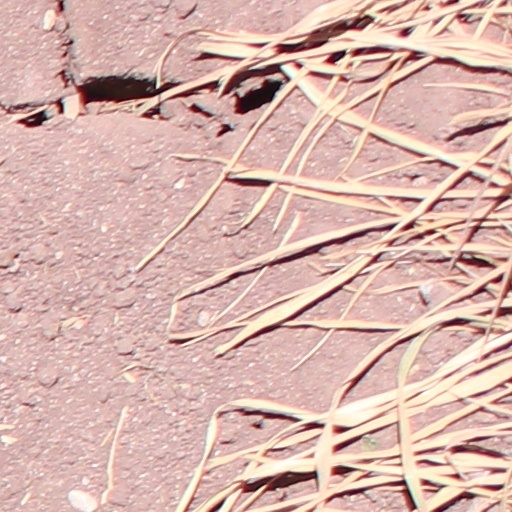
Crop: wheat